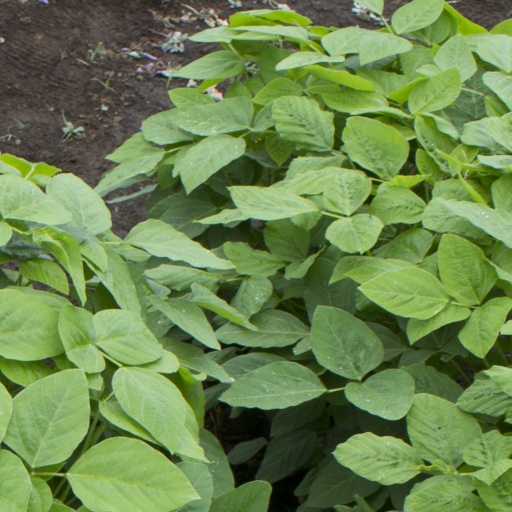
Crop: soybean